Answer in natural language. Where is blue modern dining table (marked A) with respect to Television (marked B)? Choose between the following options: right or left
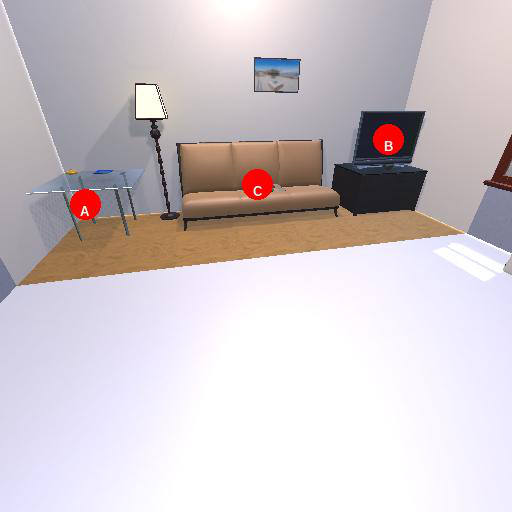
<answer>left</answer>